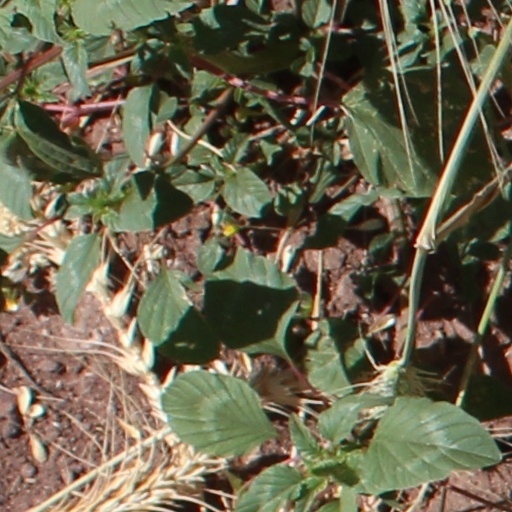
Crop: wheat